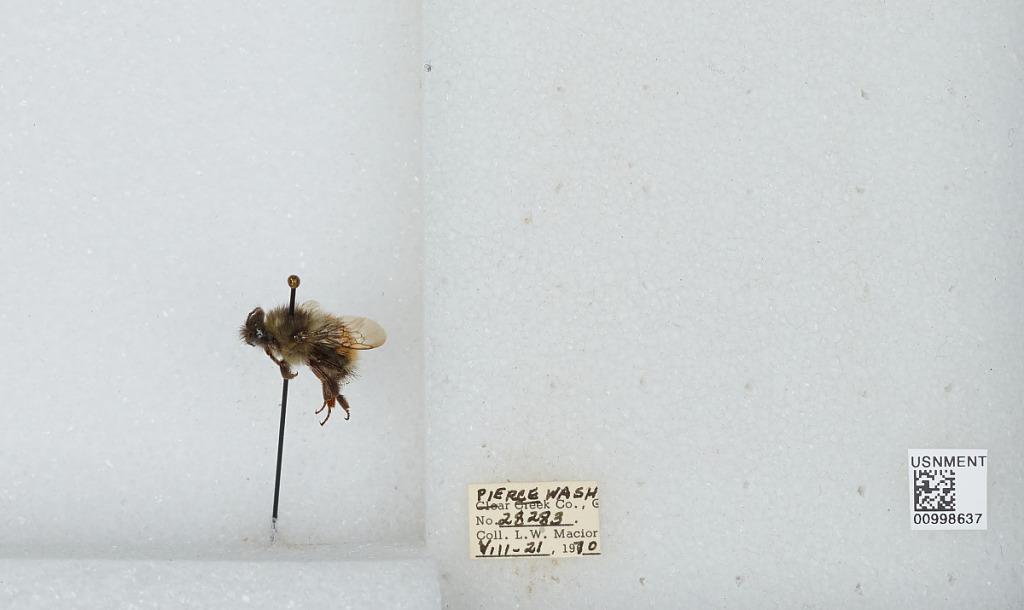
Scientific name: Bombus (Pyrobombus) melanopygus Nylander
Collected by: L. Macior
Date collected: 1970-8-21
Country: United States
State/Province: Washington
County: Pierce
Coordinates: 47.05, -122.12